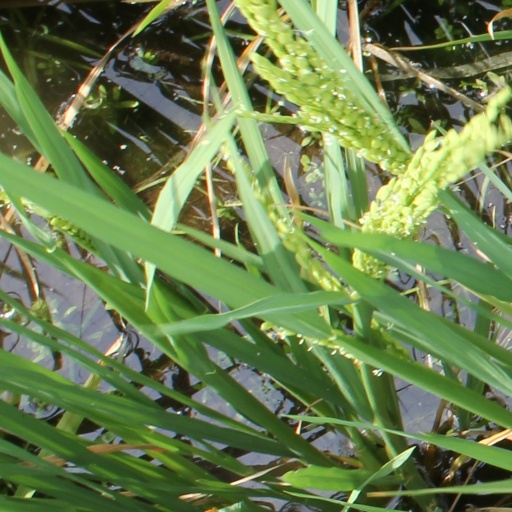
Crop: rice